Academy of the Asturian Language

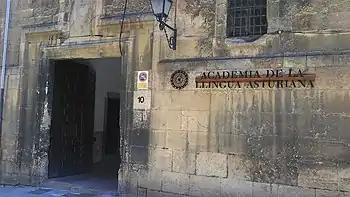
Current headquarters at Oviedo

The Academia de la Llingua Asturiana or Academy of the Asturian Language (ALLA) is an Official Institution of the Government of the Principality of Asturias that promotes and regulates the Asturian language, a language of the Spanish autonomous community of Asturias. Among its principal objectives are investigating and normalising the Asturian Language, developing a dictionary, promoting its use and education and awarding literary prizes. It has 21 full members, 19 foreign members and 15 honorary members, and its current (as of 2017) president is Xosé Antón González Riaño.